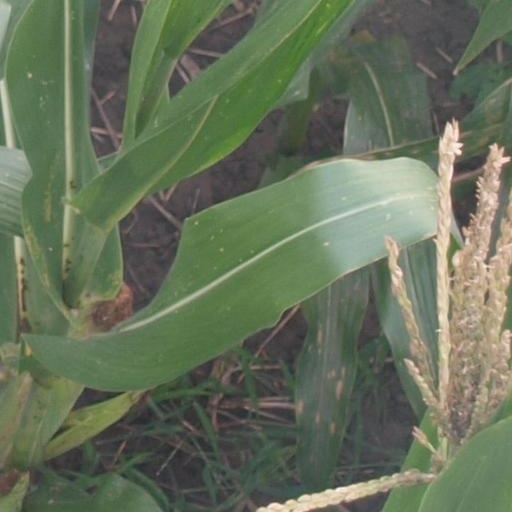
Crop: maize; corn